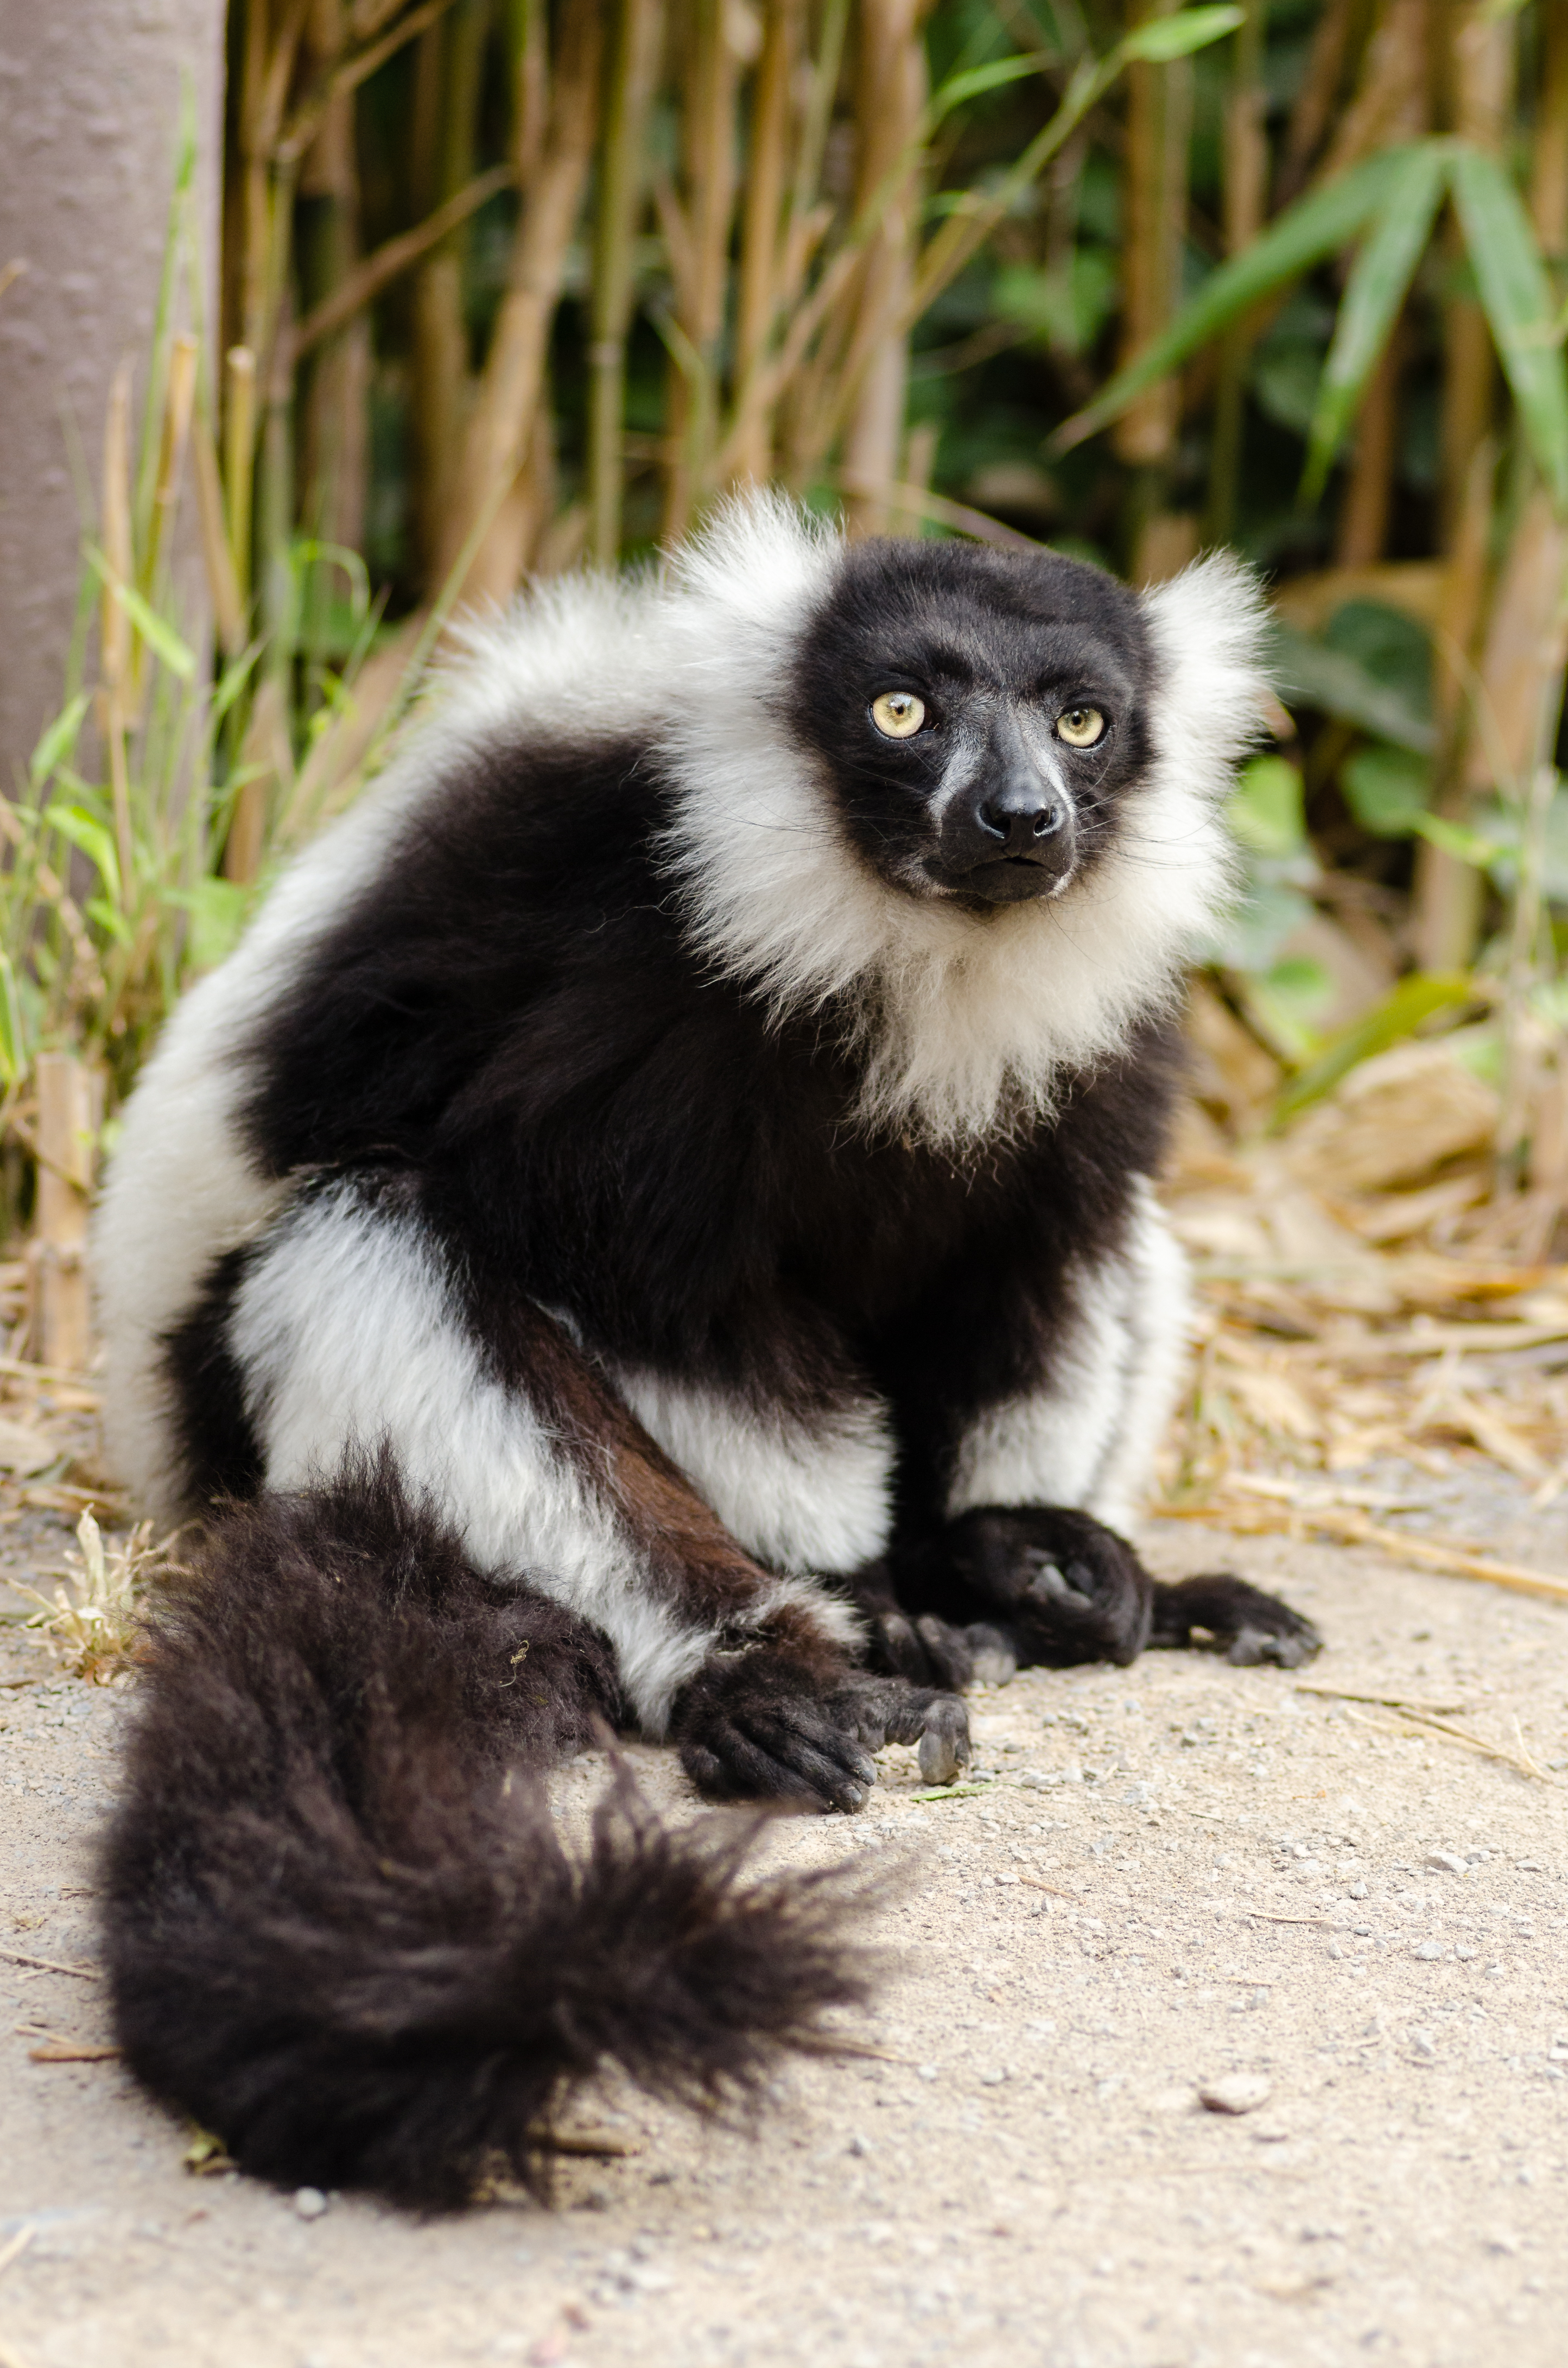
animal, wildlife, zoo, mammal, fauna, primate, gibbon, madagascar, vertebrate, lemur, new world monkey